Case Closed: The Bride of Halloween

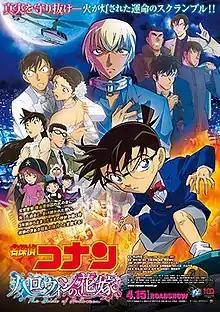
Theatrical release poster

Case Closed: The Bride of Halloween, known as in Japan, is a 2022 Japanese animated mystery film directed by Susumu Mitsunaka. It is the twenty-fifth installment of the "Case Closed" film series based on the manga series of the same name by Gosho Aoyama, following the 2021 film "". The film was released in Japan on April 15, 2022.